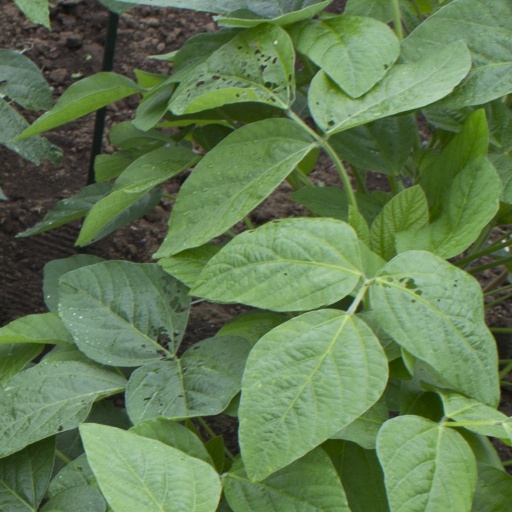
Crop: soybean